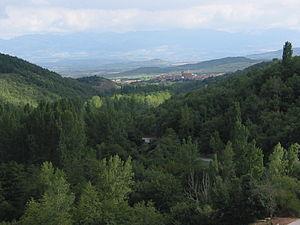
Santa Coloma est une commune de la communauté autonome de La Rioja, en Espagne.